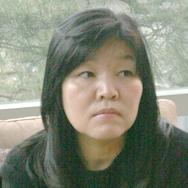
Age: 48